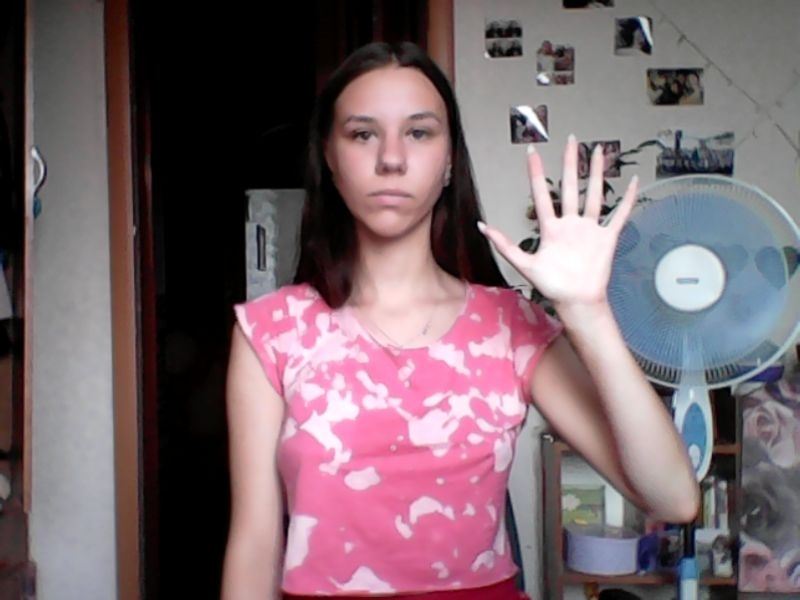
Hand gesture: palm